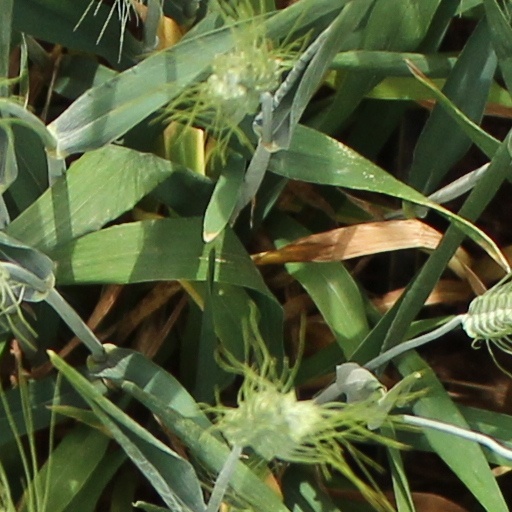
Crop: wheat